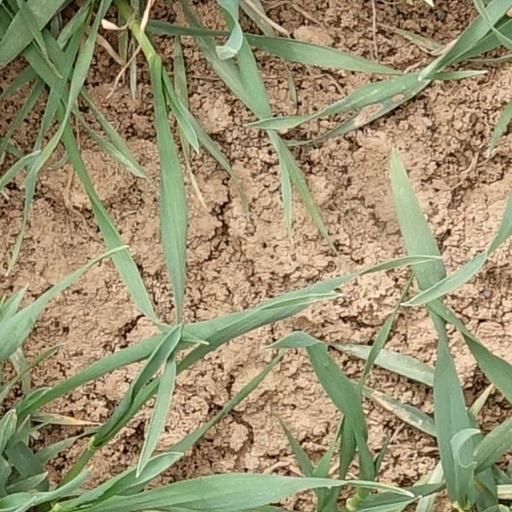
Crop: wheat